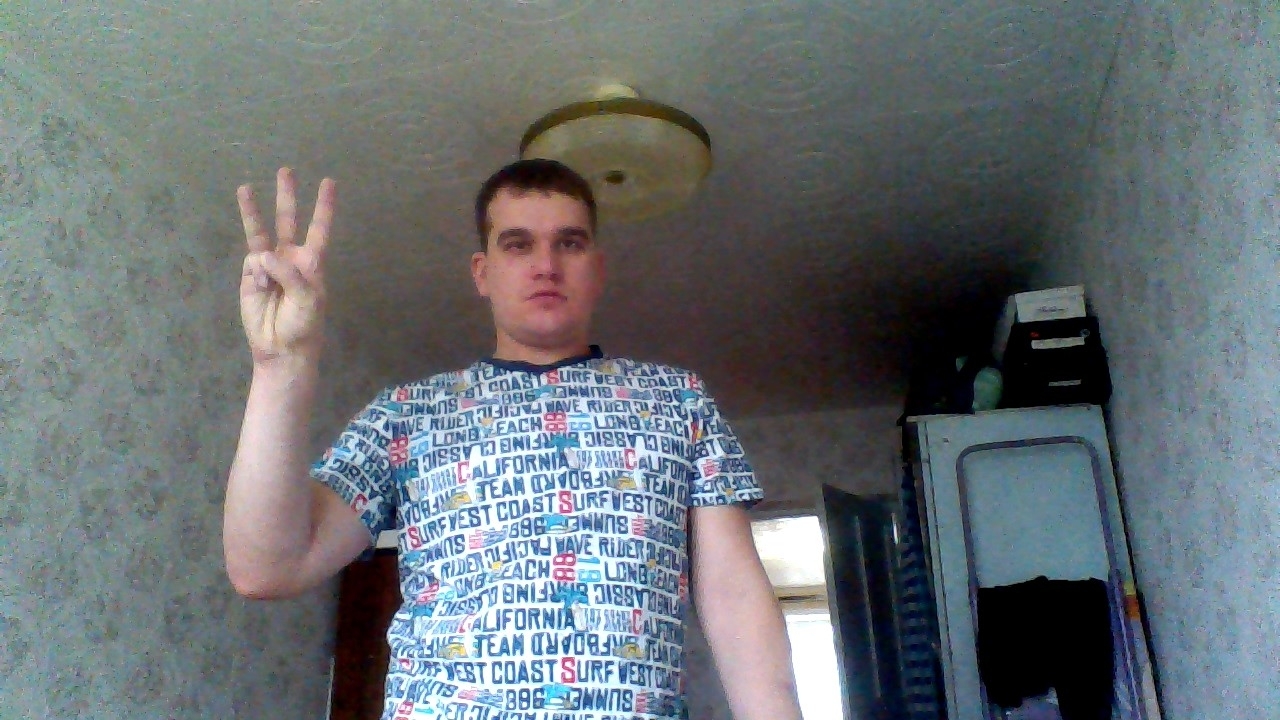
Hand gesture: three